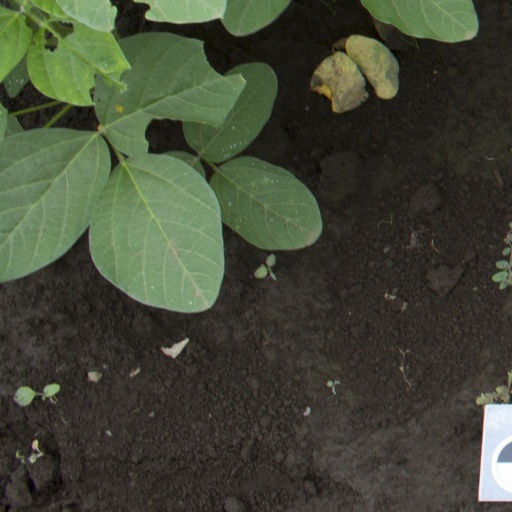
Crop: soybean